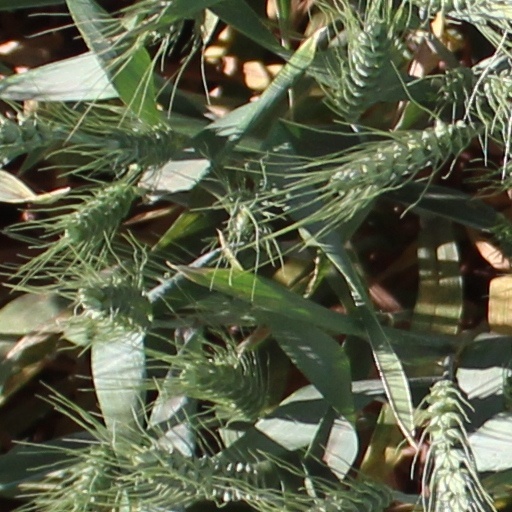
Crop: wheat